Nordic Battlegroup

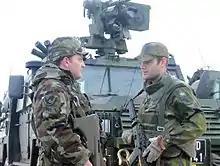
Soldiers of the Irish and Swedish militaries wielding a Steyr AUG and an Ak 5, respectively

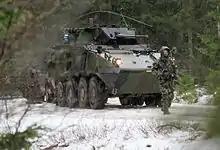
Irish Mowag Piranha IIIH

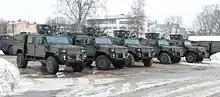
RG Outrider the Irish Defence Forces, a variant of the RG 32

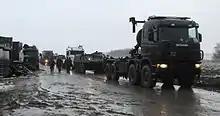
Scania P124CB 8x8 DROPS of the Irish Defence Forces

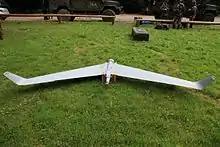
Aeronautics Orbiter UAV of the Irish Defence Forces

On October 29, 2010 the findings of an official audit by the Swedish National Audit Office was published which concluded there were fundamental weaknesses in the organization's logistics capabilities, internal cooperation and personnel supply. According to the National Auditor, Jan Landahl, the Nordic Battlegroup also suffered from inadequate control over expenditures and reporting from the Government to the Riksdag was also unsatisfactory. The audit office's report found that twice as many Swedish soldiers were assigned to the Battlegroup compared to what the 2004 mandate had assigned, and the costs to the State was in the multiples of what the Riksdag had been told.